List of tallest buildings in Baoding

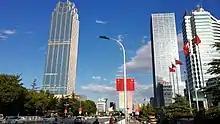
Skyline of Baoding

This list of tallest buildings in Baoding ranks skyscrapers in Baoding, Hebei, China by height. The tallest building in Baoding, as of January 2020, is MOI Department Store, which is high.